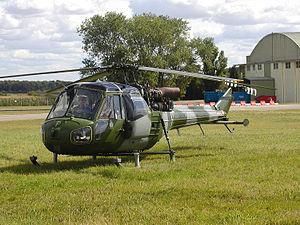
Le Westland Scout était un hélicoptère multi-usages britannique datant des années 1960. Il fut développé à partir du Westland Wasp